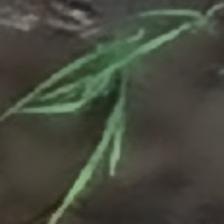
Label: single